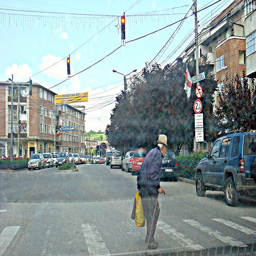
a elderly man walking across the street with traffic
an older man walking with a cane crossing the street
A elderly man crossing the street at an intersection.
A elderly man with a cane is crossing the street.
Elderly man walking across the road with traffic waiting on him